Trennt Michaud

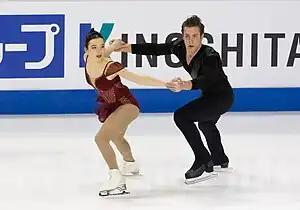
Pereira/Michaud at the 2023 Four Continents Championships

Competing as seniors internationally in the 2018-19 season, Walsh/Michaud made their debut on the Challenger series at the Nebelhorn Trophy, where they placed seventh. For the Grand Prix series, Walsh and Michaud were initially assigned to 2018 Skate Canada International and subsequently added to the 2018 Skate America event following the withdrawal of the Chinese team of Li/Xie. They placed eighth at Skate America, following rough programs where Walsh fell five times, but fared better at Skate Canada International, finishing in fifth place.